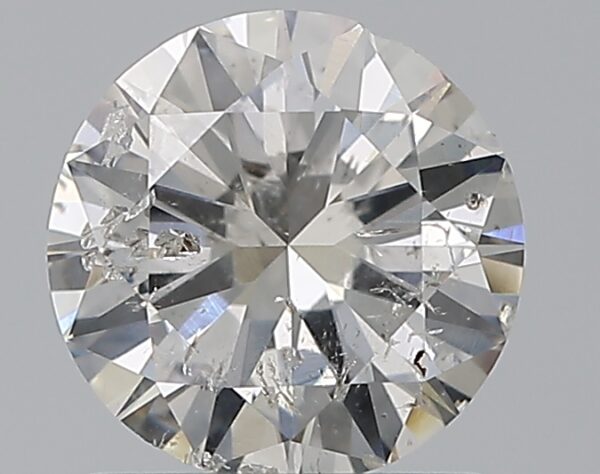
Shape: round
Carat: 1
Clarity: SI2
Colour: G
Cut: VG
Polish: VG
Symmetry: VG
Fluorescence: SL
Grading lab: IGI
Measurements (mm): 6.47 x 6.39 x 3.84